Economy car

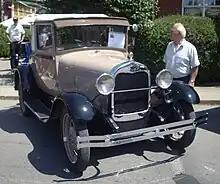
Ford A Tudor Sedan, 1929

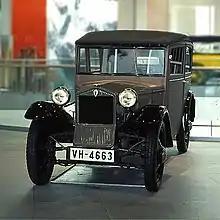
DKW F1 Saloon

In the late 1920s, General Motors finally overtook Ford, as the U.S. new car market doubled in size, and fragmented into niches on a wave of prosperity, with GM producing a range of cars to match. This included a Chevrolet economy car that was just an entry-level model for the range of cars. It was only a small part of the marketing strategy - ""A car for every purse and purpose"" of GM head Alfred P. Sloan. Harley Earl was appointed as head of the newly formed GM "Art and Color Section" in 1927. Harley Earl and Alfred P. Sloan implemented planned obsolescence and the annual model change to emphasise design as an engine for the success of the company's products. This moved cars from being utilitarian items to fashionable status symbols - that needed regular replacement "to keep up with the Joneses." Later in 1937, the Art and Color Section was renamed the Styling Section, and a few years afterward became one of the GM technical staff operations as the Styling Staff. It was funded by high-interest/low-regular-payments consumer credit, as was the 1920s boom in other consumer durable products. It marked the beginning of mass market consumerism, that had been enabled by the efficiency of mass production and the moving production line. Until this time, manufacturers of consumer goods were concerned, by the possibility that the market would be fulfilled and demand would dry up. The seller's market in new cars in the U.S. was over, as customers wanted choice. The 'one model' policy had nearly bankrupted the Ford Motor Company. By the end of production in 1927 it seemed outdated, and was replaced by the Model A. The Ford Model T was voted Car of the Century on December 18, 1999 in Las Vegas, Nevada.